Welephant

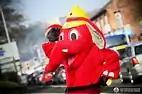
Welephant returning from his retirement holiday in Basingstoke, Welephant provided Cracker with a few fire safety tips - and comedy poses. Last seen in the Isle of Wight

Welephant was created for the Greater Manchester Fire Service in order to promote awareness of the dangers of fire to the local school children. A competition was set where pupils of the local schools submitted drawings of a possible mascot that the fire department could use. The competition was won by 14 year old Susan Buttner, whilst she was a pupil at Oulder Hill High School, Rochdale. Susan has gone on to have a successful teaching career and has developed a passion for renovating furniture.